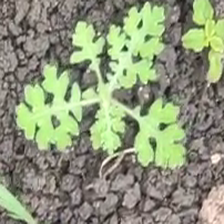
Weed species: Gajar_gavat_(Parthenium hysterophorus)